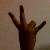
The image shows a hand gesture representing the number 7 in Indian Sign Language.